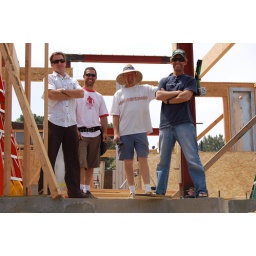
the boys building in del mar with john the architect